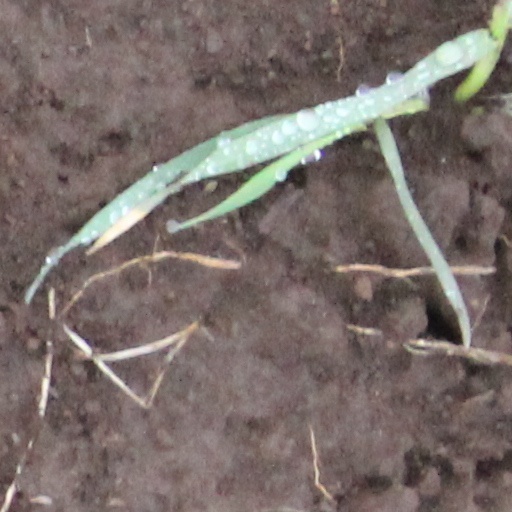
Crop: wheat